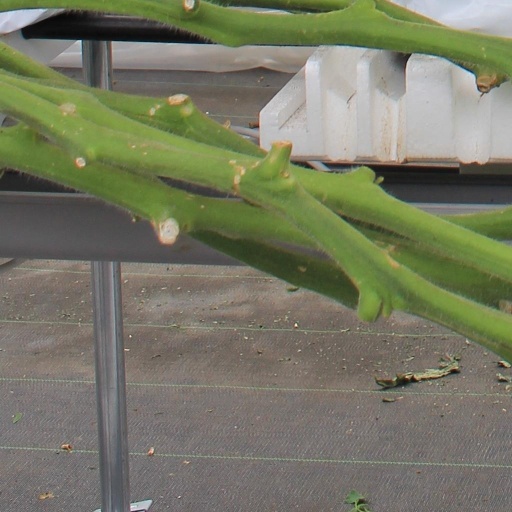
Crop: tomato